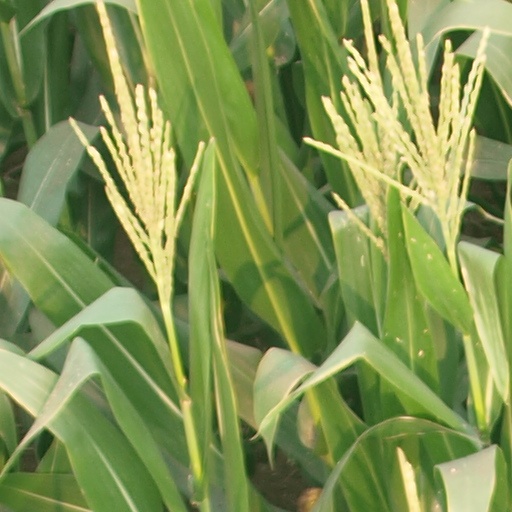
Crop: maize; corn